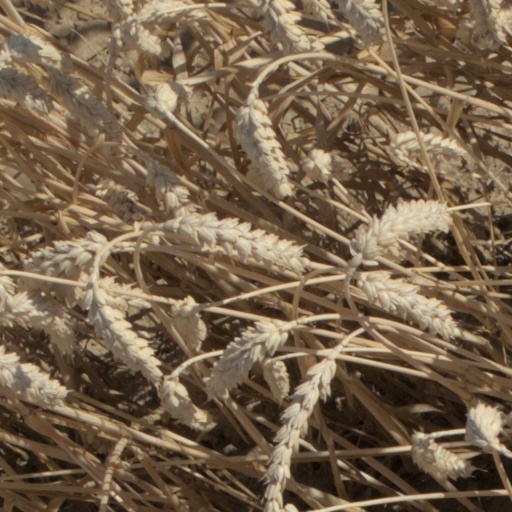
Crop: wheat